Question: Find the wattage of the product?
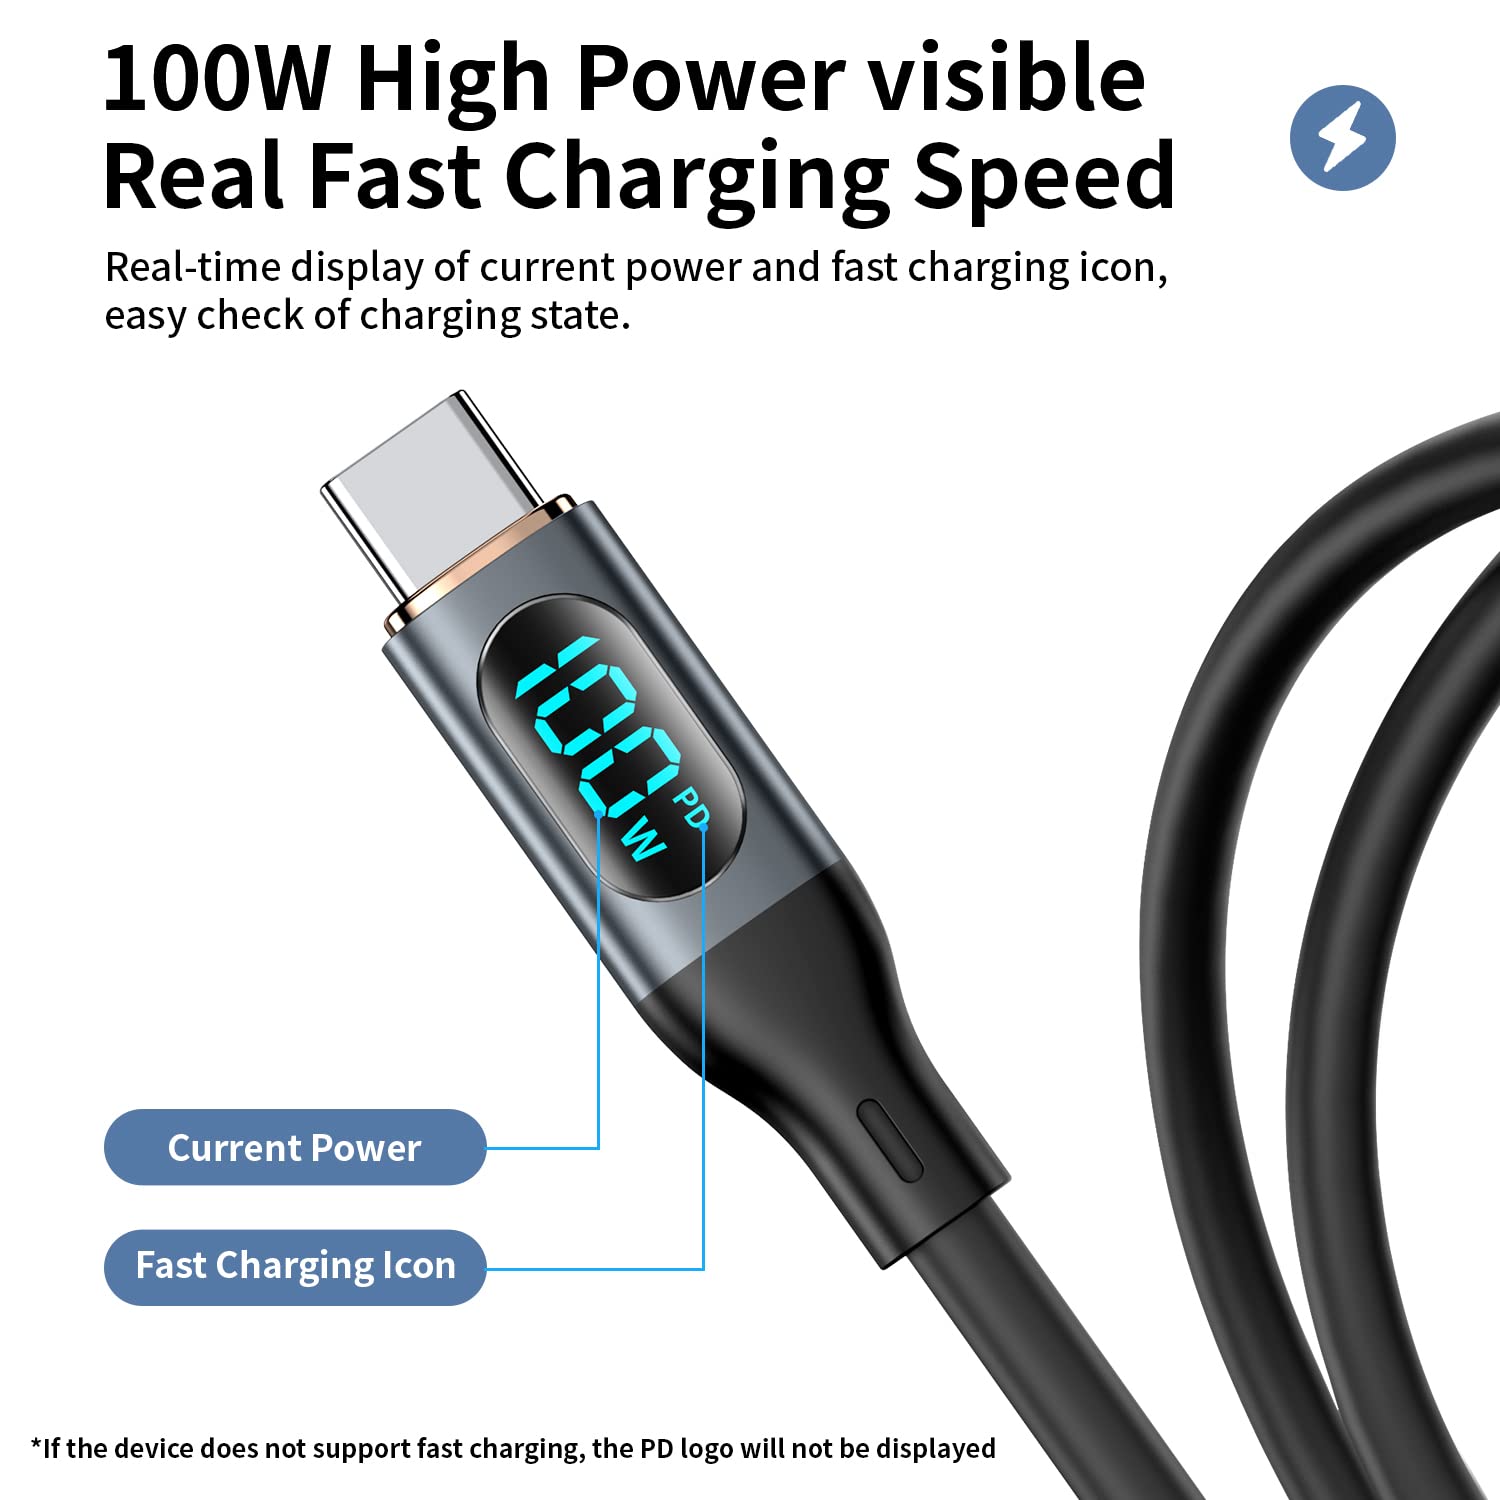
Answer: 100.0 watt